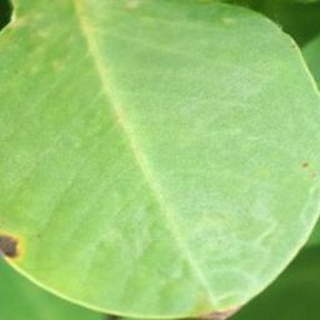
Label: groundnut_early_leaf_spot